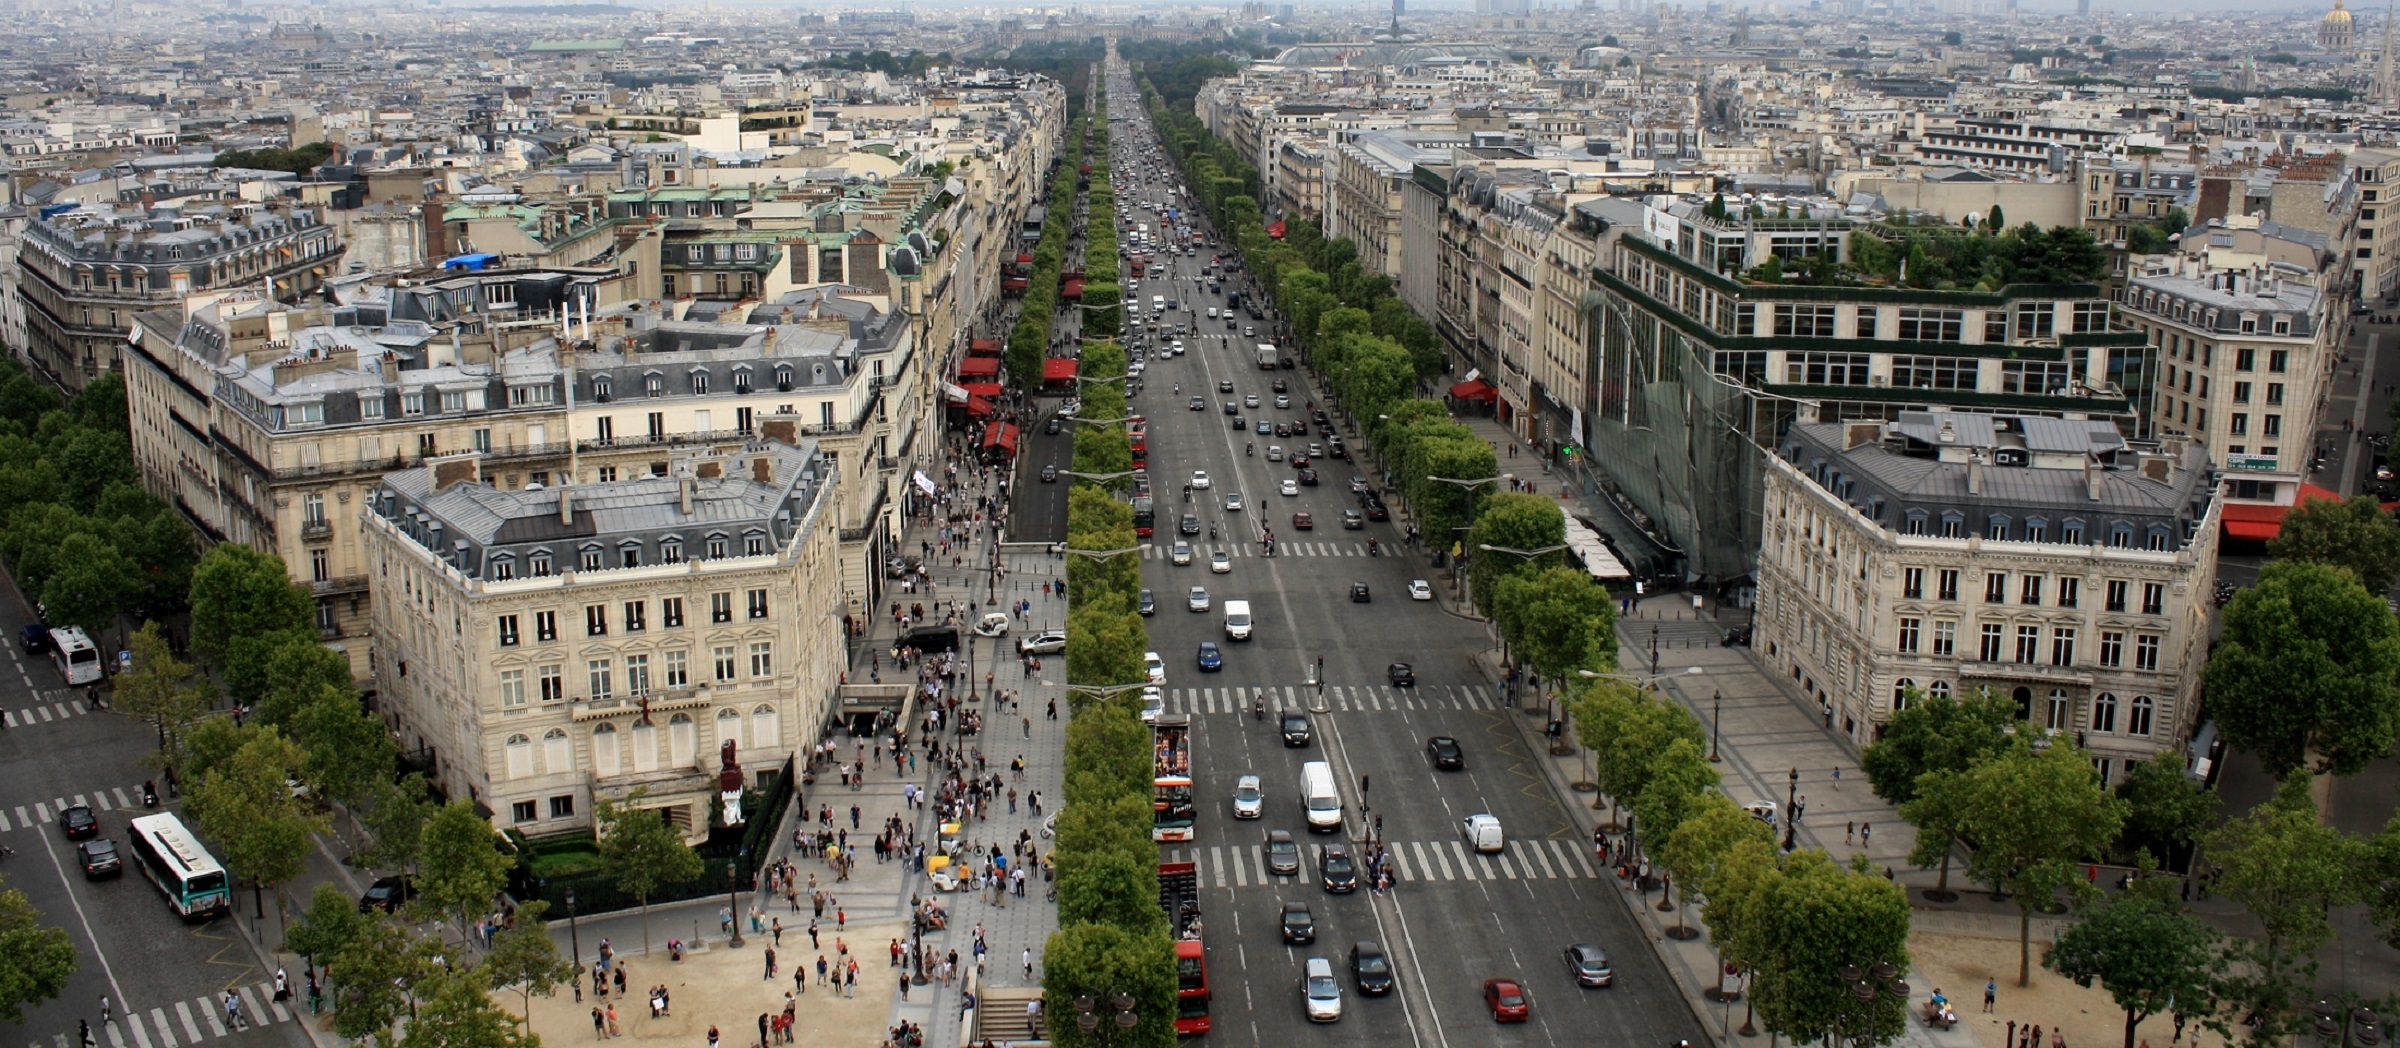
landscape, traffic, street, photography, town, paris, urban, cityscape, panorama, france, scenic, plaza, landmark, avenue, metropolis, neighbourhood, bird's eye view, aerial photography, historic site, residential area, champs elysees, buildings architecture, metropolitan area